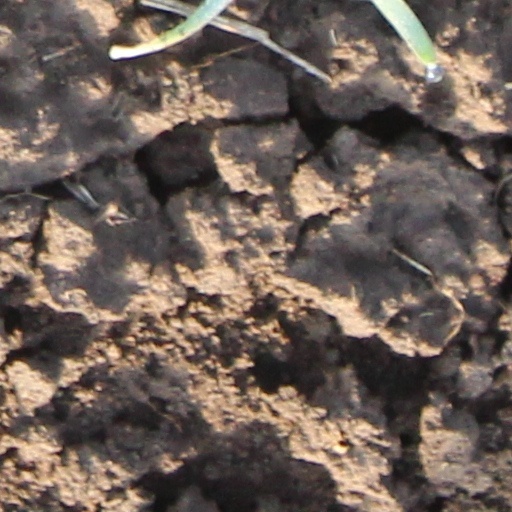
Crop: wheat